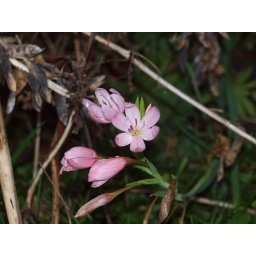
Picture of a pink flower which was in the back garden.